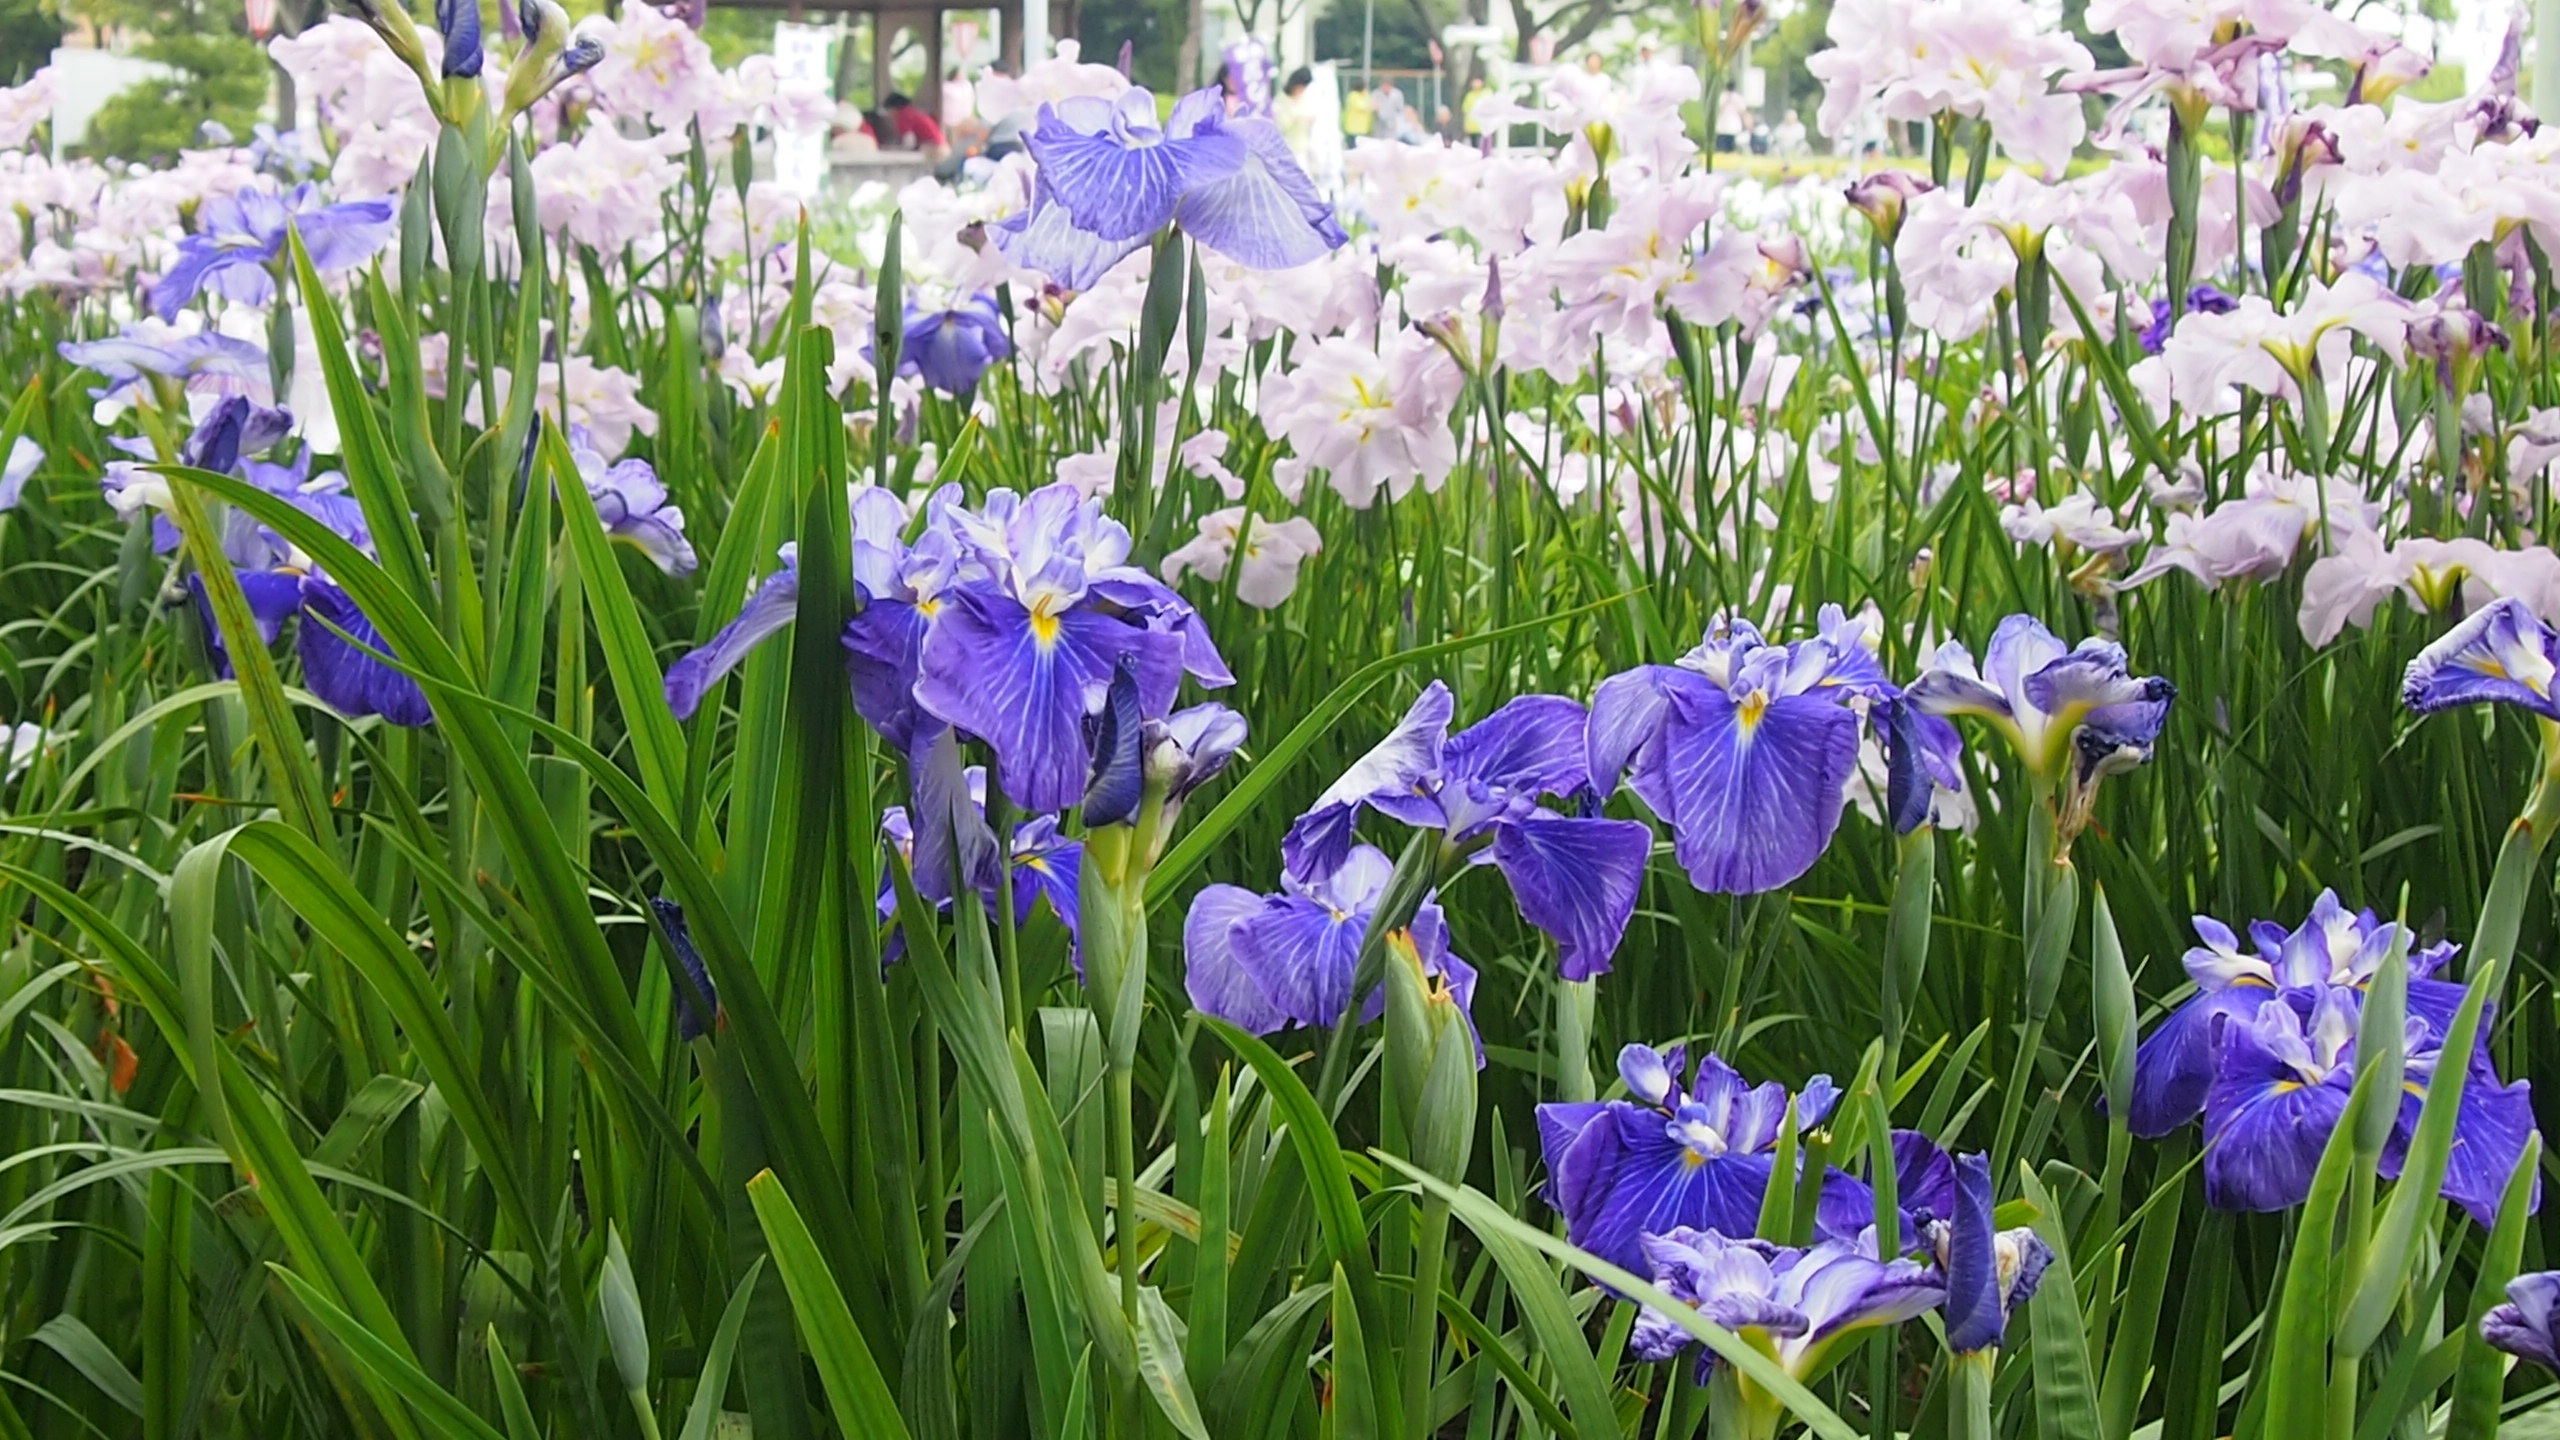
plant, field, meadow, flower, purple, botany, flora, iris, eye, crocus, flowering plant, in the early summer, iris versicolor, land plant, iris family, rabbitear iris